Eleanor cross

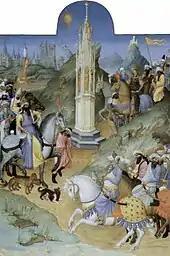
Illumination from the Très Riches Heures du Duc de Berry (–1416) depicting a cross possibly representing one of the "montjoies" of Louis IX

Eleanor's crosses appear to have been intended in part as expressions of royal power; and in part as cenotaphs to encourage prayers for her soul from travellers. On the pedestal of each was inscribed the phrase "Orate pro anima" ("Pray for [her] soul"). Eleanor's reputation had been tarnished by her trafficking in Jewish loans and land acquisition in her own lifetime. Favourable mentions in contemporary chronicles do not emerge until the succession of her son. The Crosses have been an important element in forming her reputation as an idealised Queen, focusing attention on her relationship with Edward.